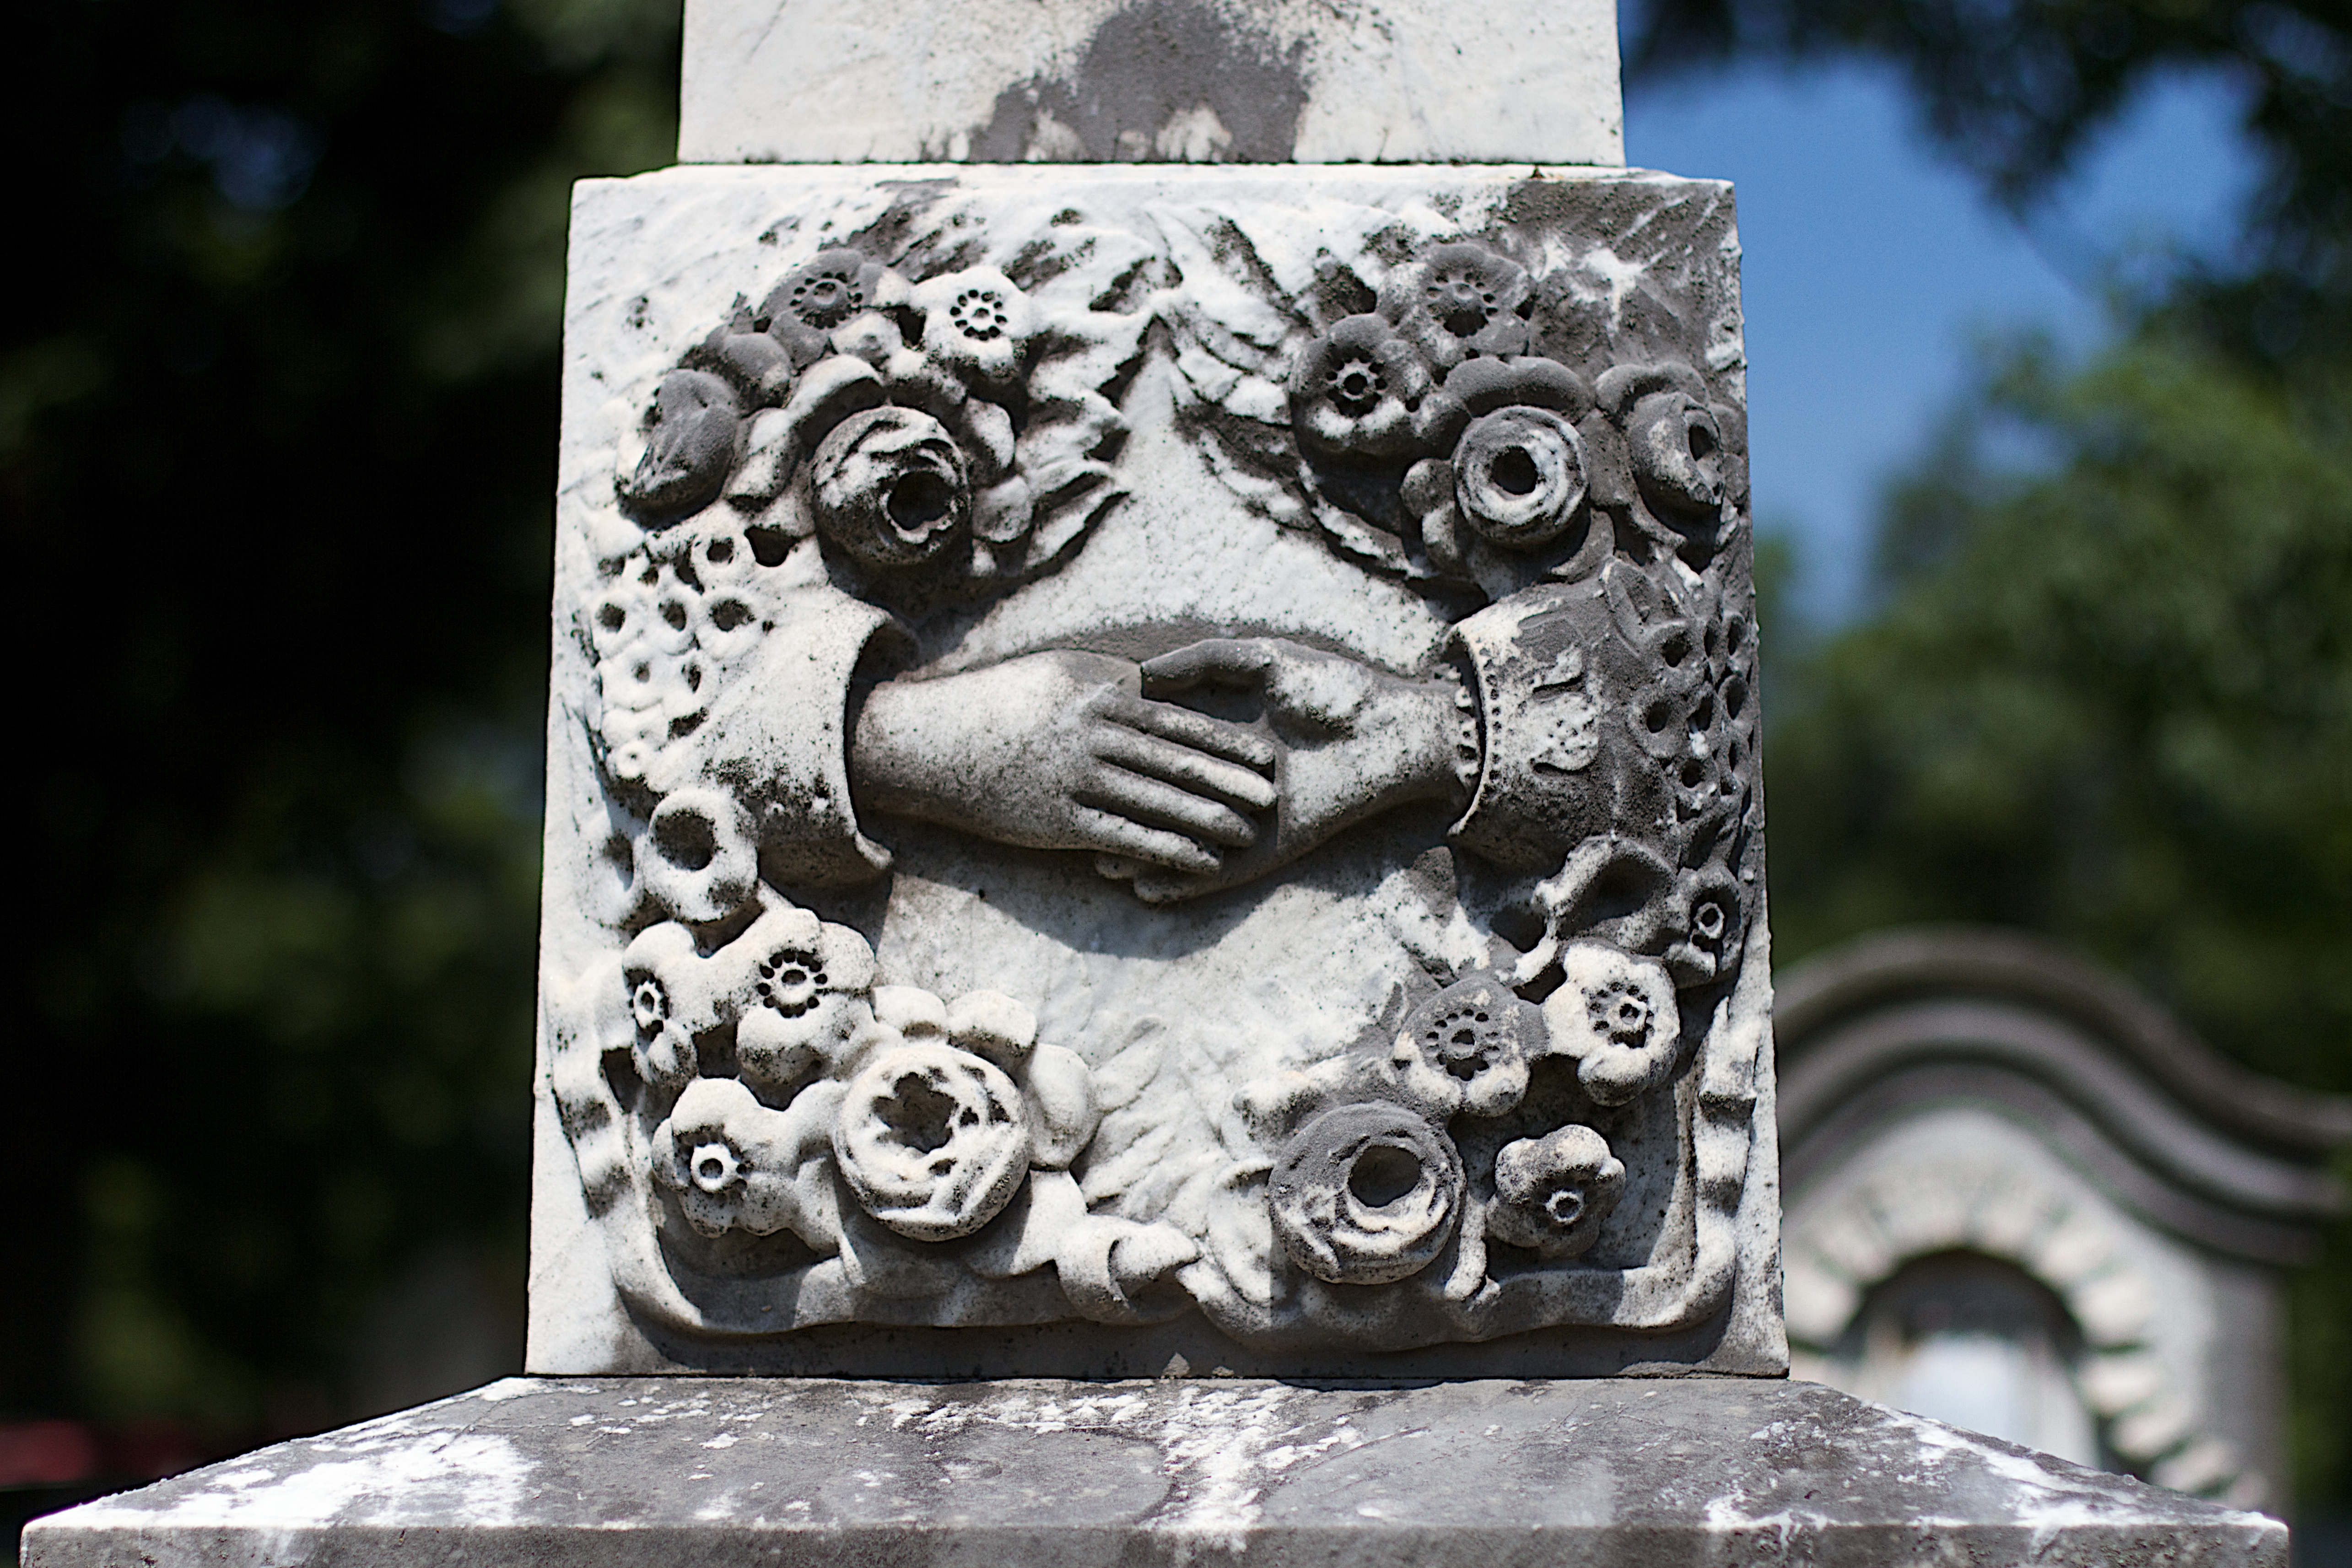
rock, monument, statue, gargoyle, sculpture, art, temple, carving, stone carving, ancient history